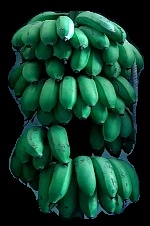
Variety: rasbale
Grade: grade2